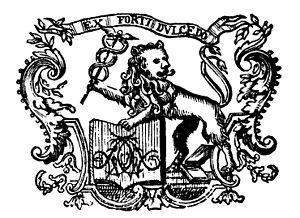
Friedrich Nicolai, né le 18 mars 1733 à Berlin où il est mort le 18 janvier 1811, est un éditeur et homme de lettres allemand.